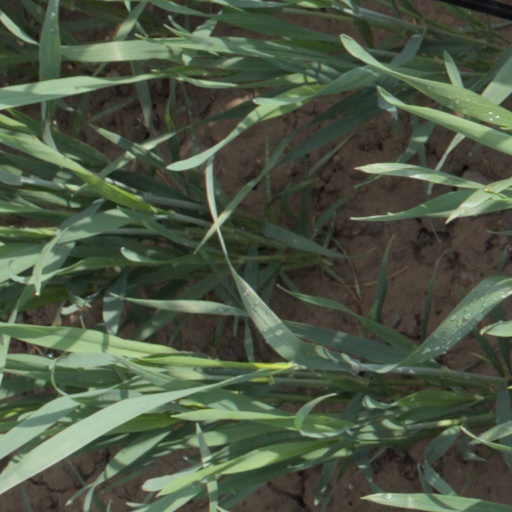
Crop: wheat